Dave Tough (record producer)

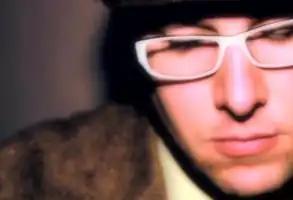
Publicity photo of Tough for Xavier & Ophelia

Dave Tough (born Springfield, Missouri) is an American multi-instrumentalist, producer, engineer, songwriter and music industry educator. He is also a member of the band Xavier & Ophelia who released their debut album "X&O" in 2011. Tough released two solo albums, one in 1999 and one in 2005, and he won the grand prize in the John Lennon Songwriting Contest twice, in 2009 in the country category, and in 2013 in the electronica category. He has also written and produced songs for shows including "Hart of Dixie", "Nashville", "Hemlock Grove", and the Seth Rogen film "Observe and Report". Tough has won two GMA Covenant Awards (the Canadian equivalent of the Dove Awards) for his work producing, engineering, and writing songs with instrumental guitarist Sean Spicer.